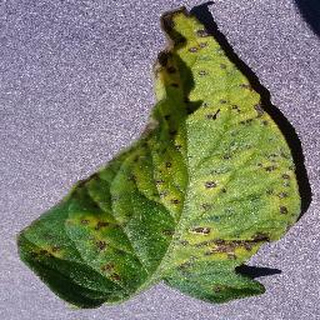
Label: tomato_septoria_leaf_spot